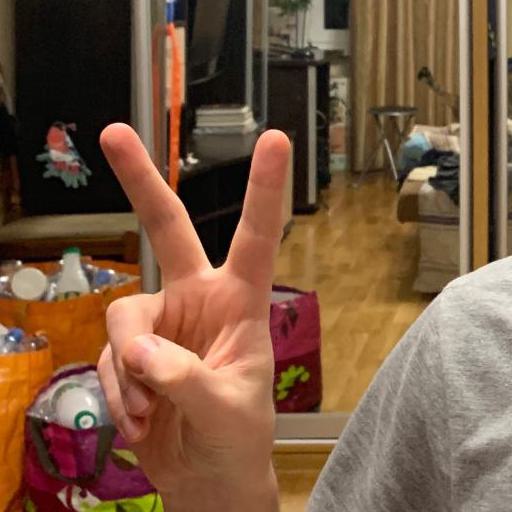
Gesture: peace